Bislig

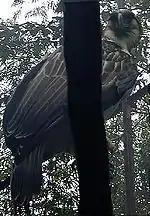
A Philippine eagle found in the city's wild sanctuary.

The first inhabitants of Bislig were believed to have come from the Agusan Valley in the hinterlands of Mindanao beyond the Magdiwata Mountains. These people used spears, bows and arrows and lived a semi-nomadic life and were called Manobos.